Félix Pérez (footballer)

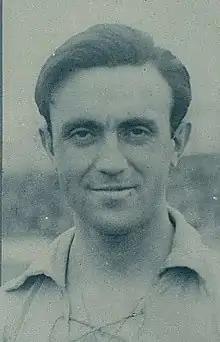

Félix Pérez Marcos (13 June 1901 – 12 September 1983) was a Spanish footballer.